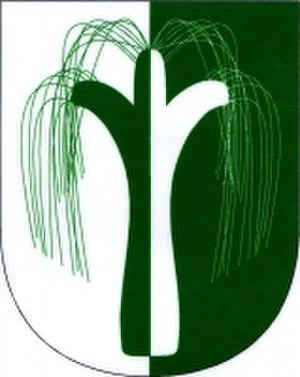
Mlečice est une commune du district de Rokycany, dans la région de Plzeň, en République tchèque. Sa population s'élevait à 313 habitants en 2018.